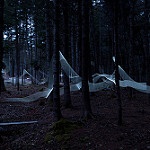
Label: forest